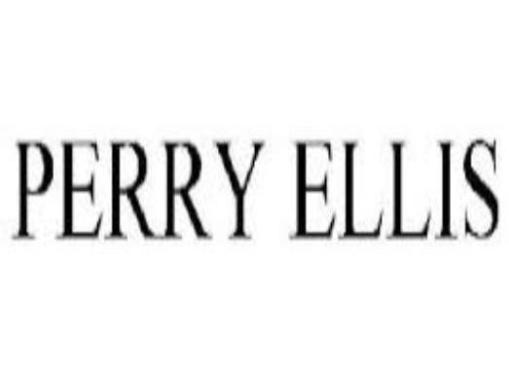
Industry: Necessities